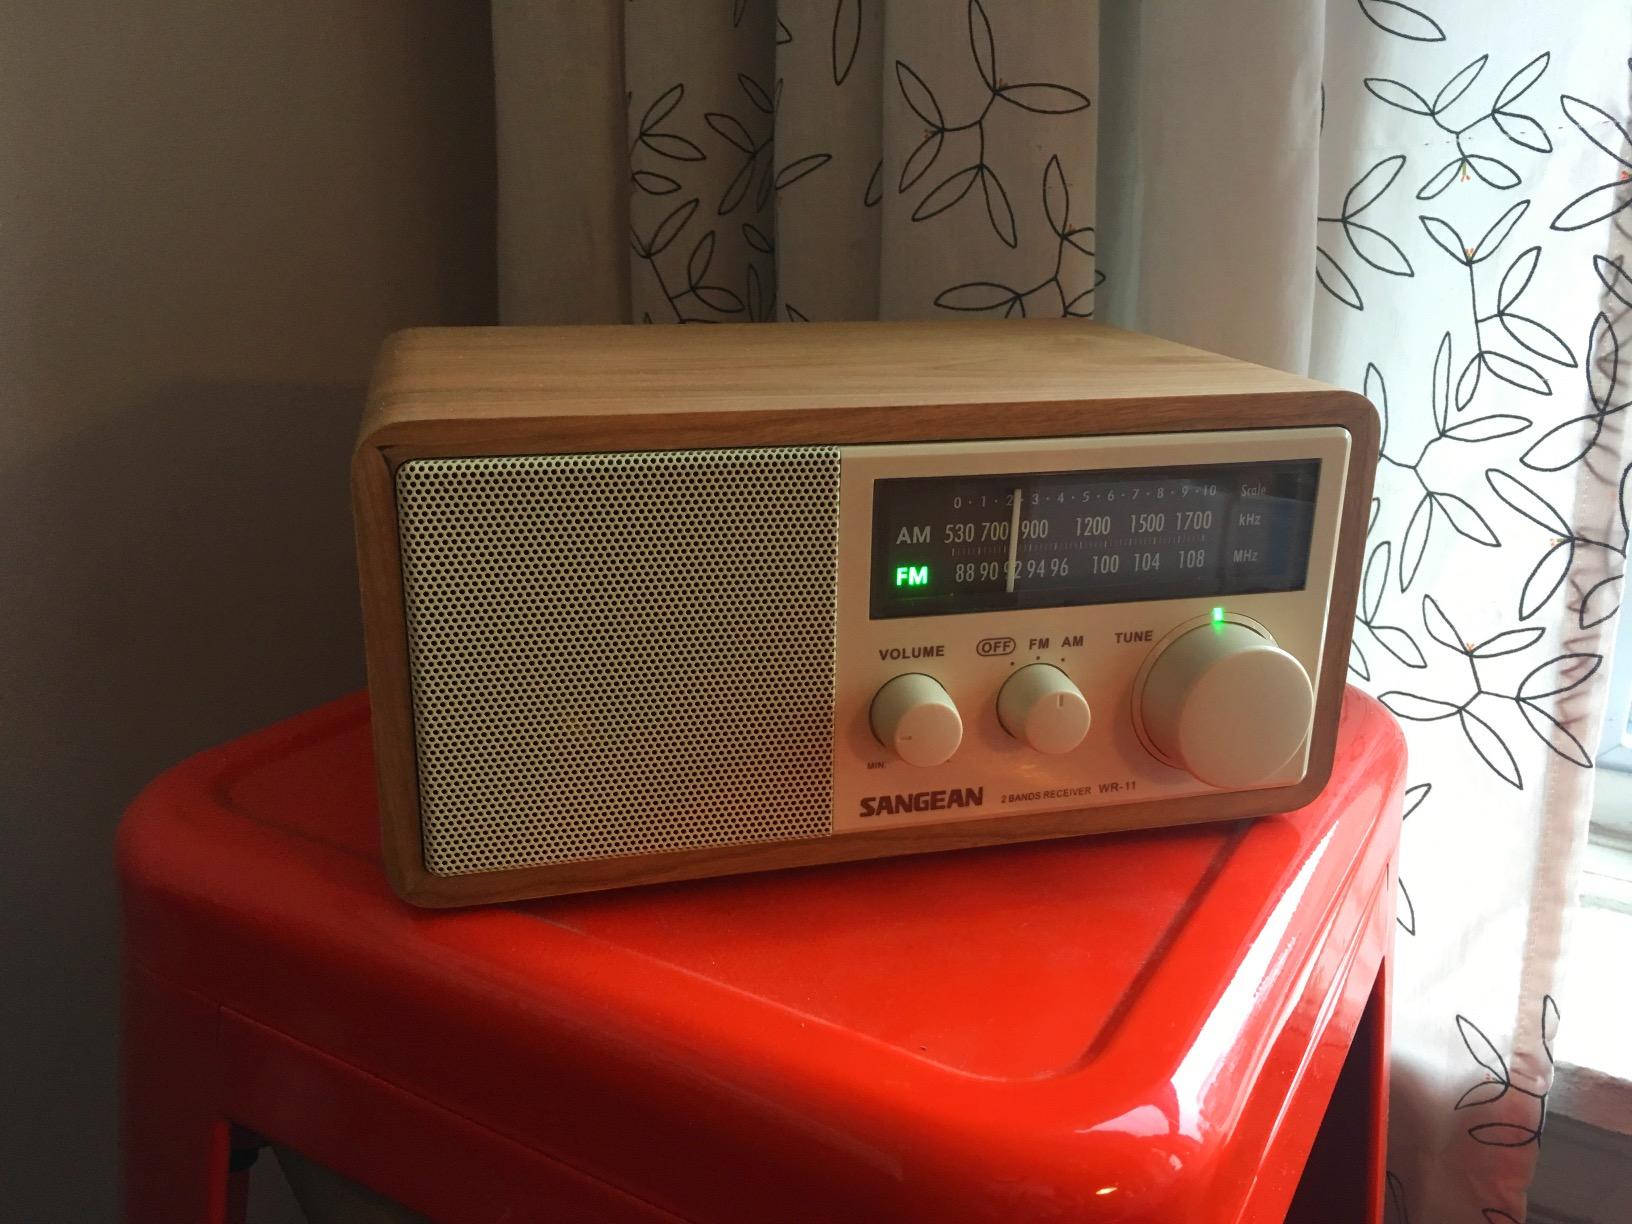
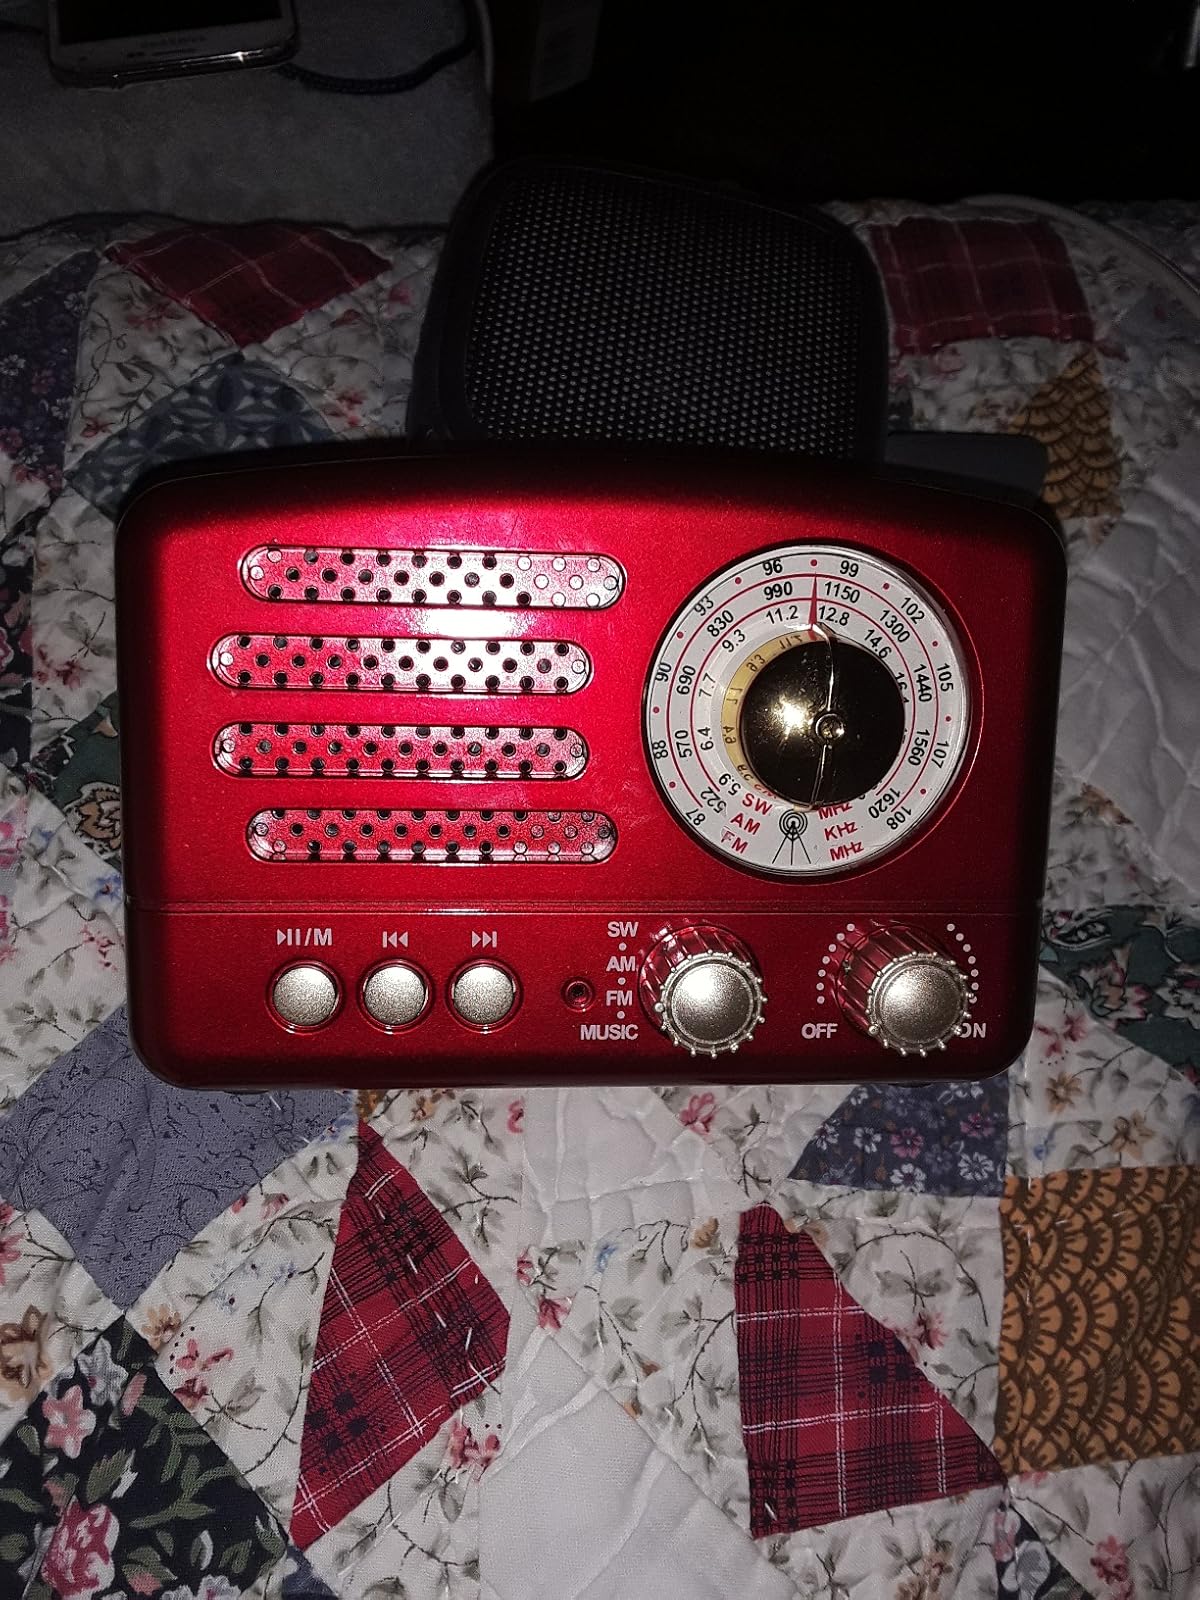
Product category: radio
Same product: no